Ross Barkley

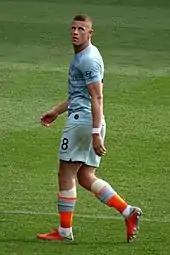
Barkley playing for Chelsea in 2018

On 5 January 2018, Barkley joined Premier League club Chelsea for a fee of £15 million, signing a five-and-a-half-year contract with the defending champions. He was assigned shirt number 8 by the club, the same number he wore at Everton. Barkley had been close to joining Chelsea previously on the summer transfer deadline day, before a move failed to materialise due to him suffering a long-term injury and wanting to consider his options. Days after its completion, the transfer was referred to Merseyside Police by the Mayor of Liverpool, Joe Anderson, to investigate the possibility of fraud in the transaction. No fraud was found.